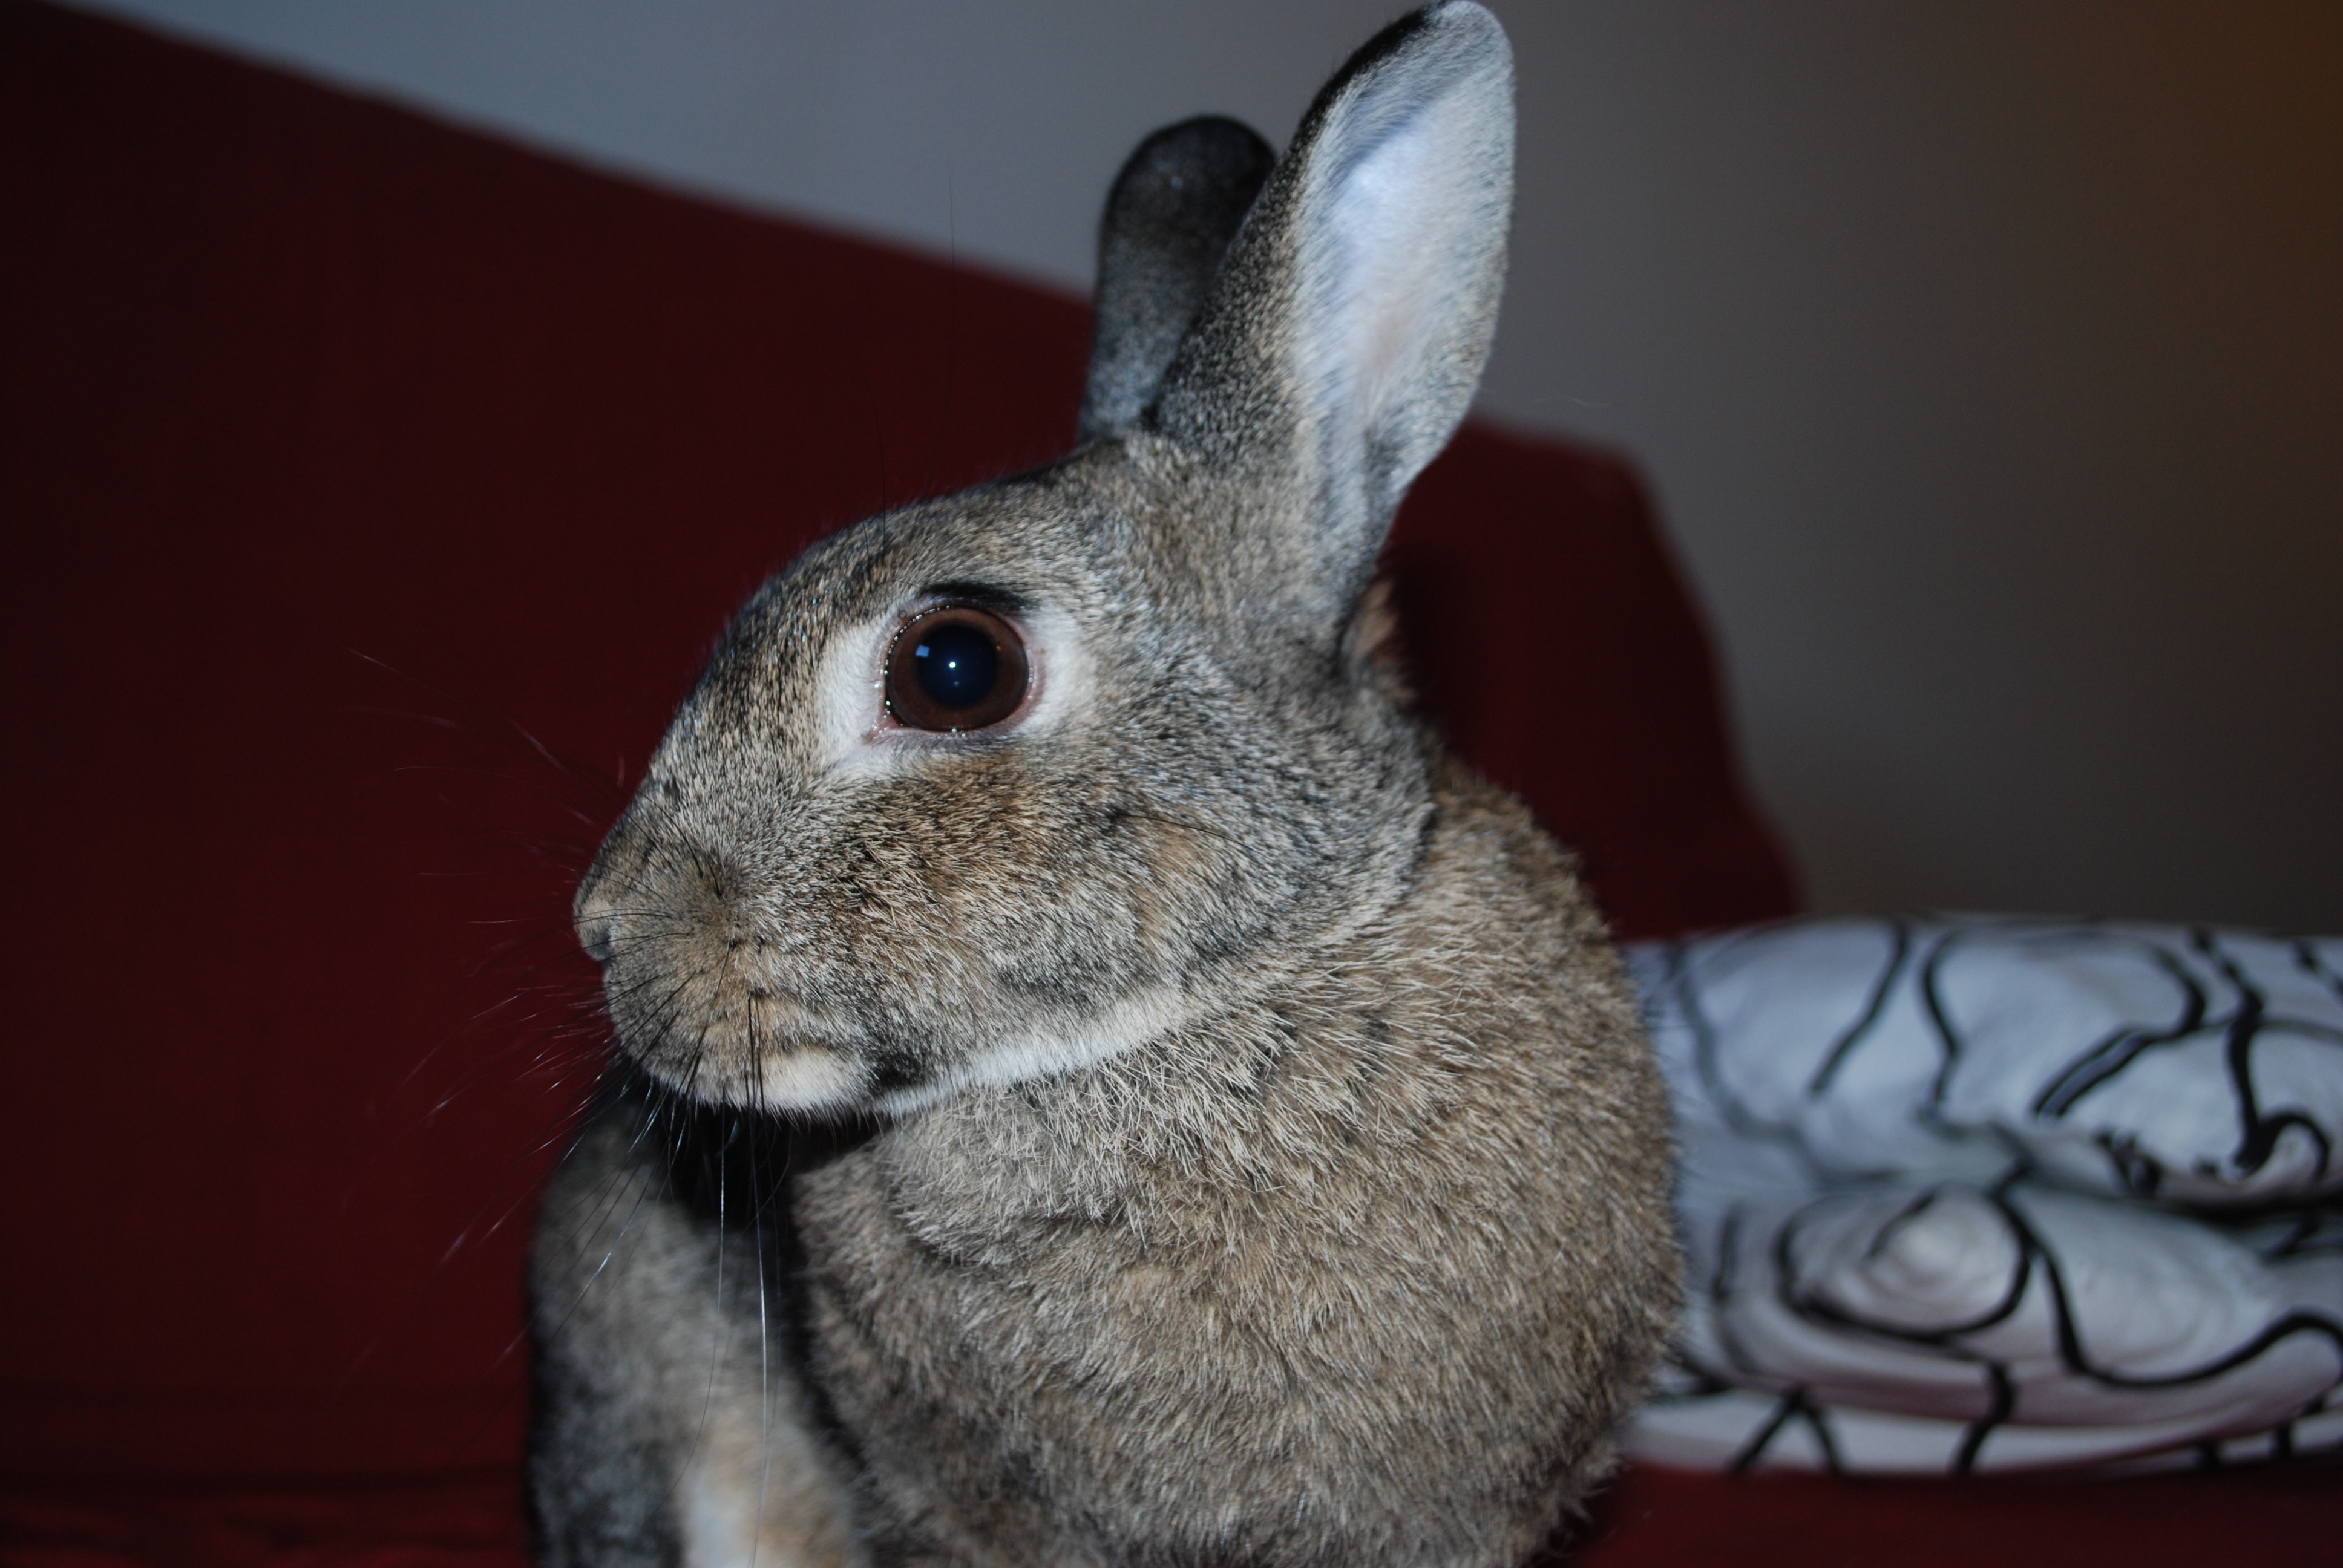
portrait, mammal, fauna, rabbit, pets, whiskers, vertebrate, domestic rabbit, rabits and hares